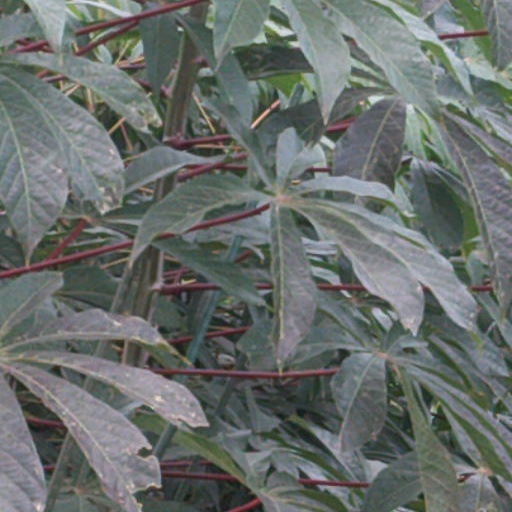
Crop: cassava